Daniel Braaten

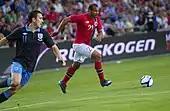
Braaten (right) playing for Norway in 2012

After playing four matches for Norway U18 in 2000, and two matches for Norway U21 in 2003, Braaten made his debut for Norway on 22 January 2004 in a friendly match against Sweden, when playing for Skeid in Adeccoligaen, the second-tier league in Norway. His first international goal came against Estonia, in a Friendly match on 20 April 2005, a game Norway won 2–1. As of May 2018, he has been capped 52 times for Norway, scoring four goals.